Fables (comics)

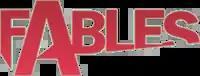
"Fables" logo

Various artists worked on the title. The covers until issue #81 were done by James Jean, after which João Ruas took over as cover artist. The majority of the interior pencil work was done by Mark Buckingham (who reportedly would have been given the writing reins if Willingham became unable to continue it). Other artists include Bryan Talbot, Lan Medina, P. Craig Russell, Mike Allred, Craig Hamilton, and Linda Medley.